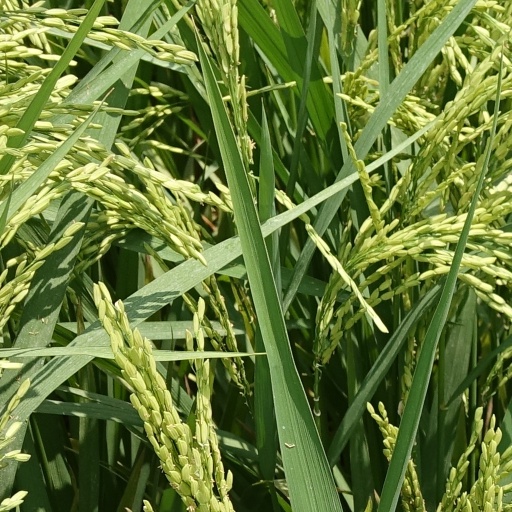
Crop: rice